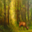
Label: deer